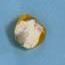
Maize quality: Bad